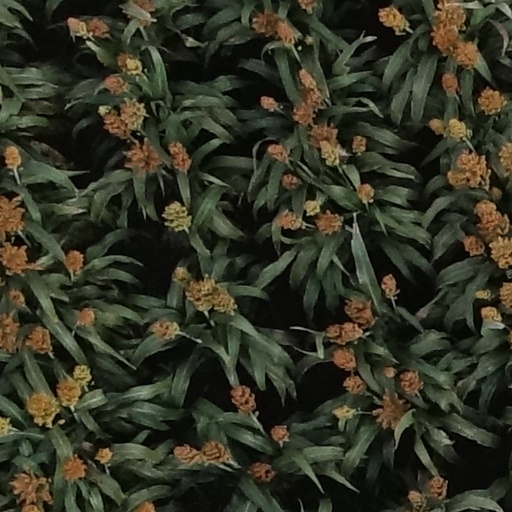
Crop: sorghum